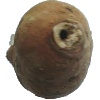
Label: Potato Sweet 1